Thiruvannamalai (film)

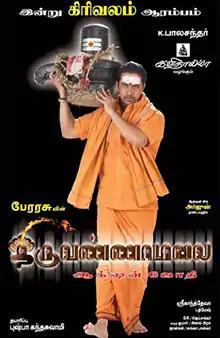
Theatrical poster

Thiruvannamalai is a 2008 Indian Tamil-language action film written and directed by Perarasu. It stars Arjun in dual roles, with Pooja Gandhi and P. Sai Kumar playing supporting roles. The music was composed by Srikanth Deva.